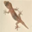
Label: lizard